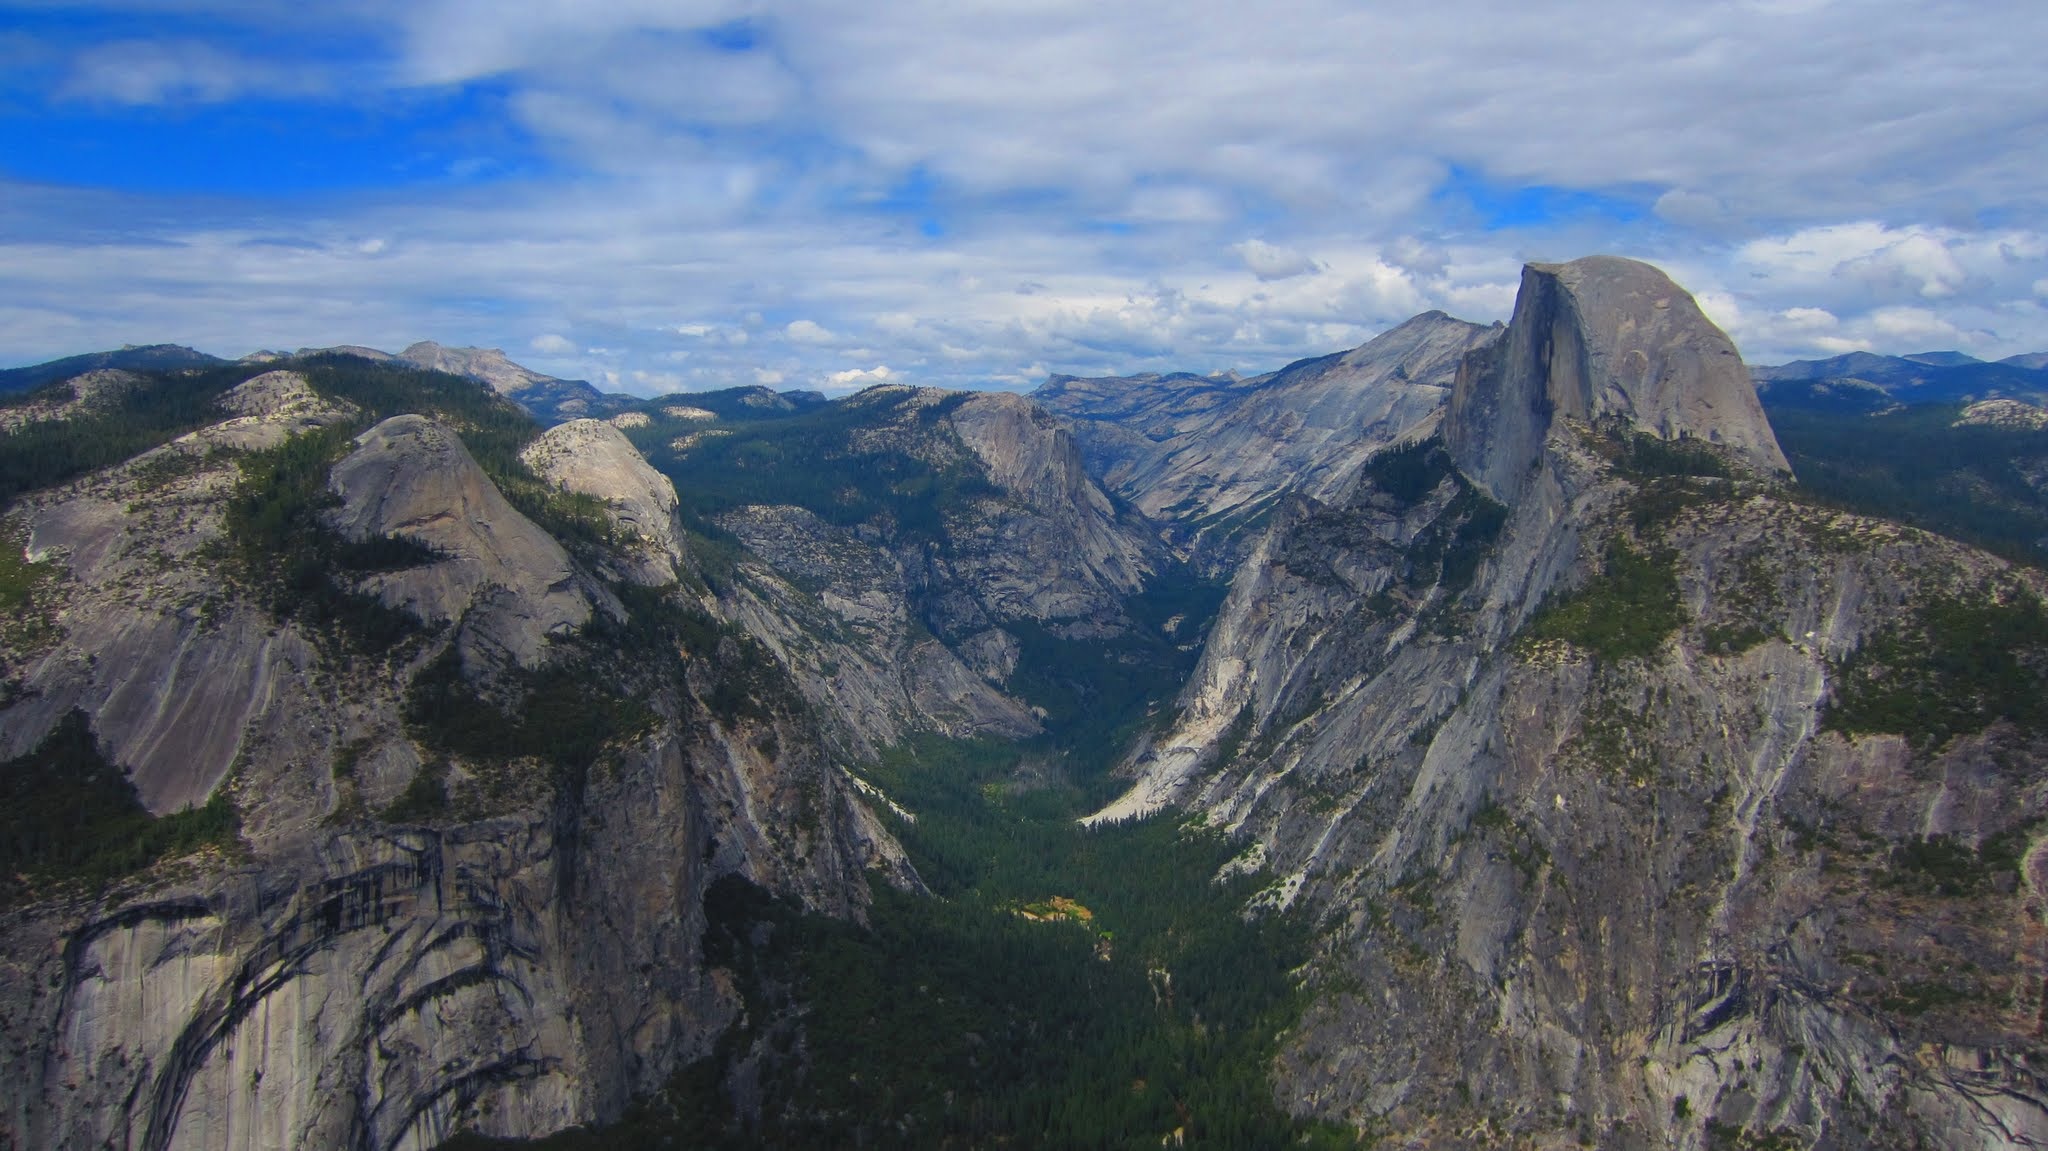
landscape, wilderness, walking, mountain, trail, adventure, valley, mountain range, yosemite, cliff, terrain, national park, california, ridge, summit, yosemite national park, half dome, geology, alps, badlands, plateau, fell, cirque, landform, glacier point, mountain pass, geographical feature, mountainous landforms